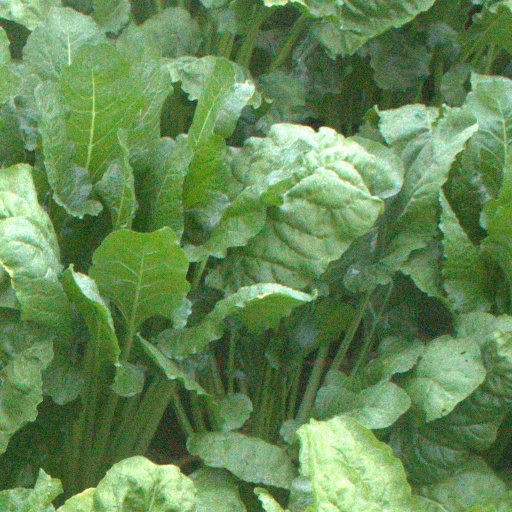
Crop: sugar beet